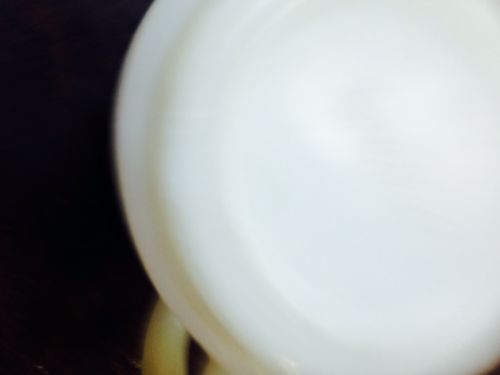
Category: mug